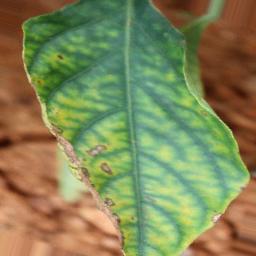
Label: nutritional